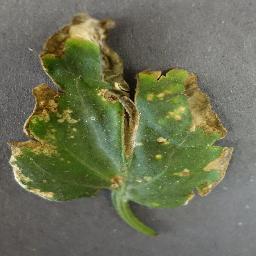
Label: Tomato___Bacterial_spot